American Star Bicycle

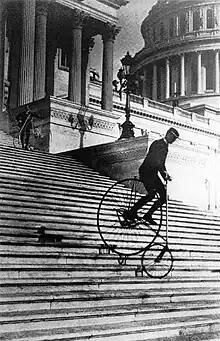
Will Robertson of the Washington Bicycle Club rides an American Star Bicycle down the steps of the United States Capitol in 1885.

The American Star Bicycle was invented in 1880 by G. W. Pressey and manufactured by the H. B. Smith Machine Company in Smithville, Burlington County, New Jersey. It was characterized by a small wheel in front to avoid the problem of tipping forward inherent in other high wheelers. A Star bicycle was photographed being ridden down the steps in front of the United States Capitol in 1885 to demonstrate its longitudinal stability, and Star bicycles were used for the sport of bicycle polo in the mid-1880s. Pressey sued Smith in 1887 for royalties. The name "Star" was attributed to the double star arrangement of the spokes.